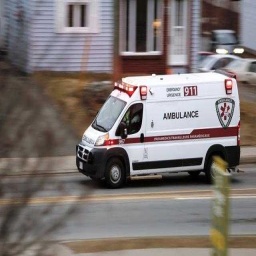
Label: ambulance